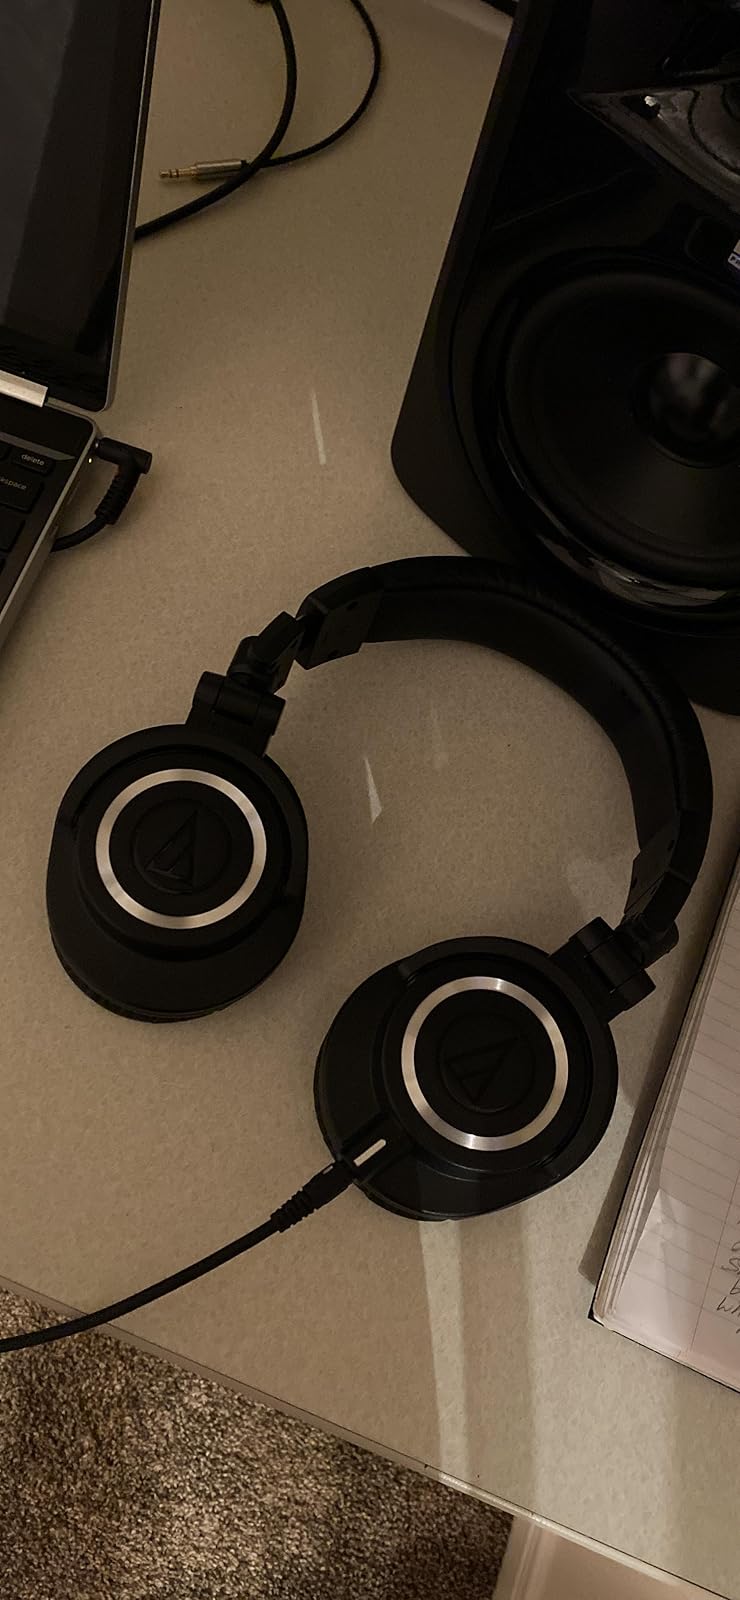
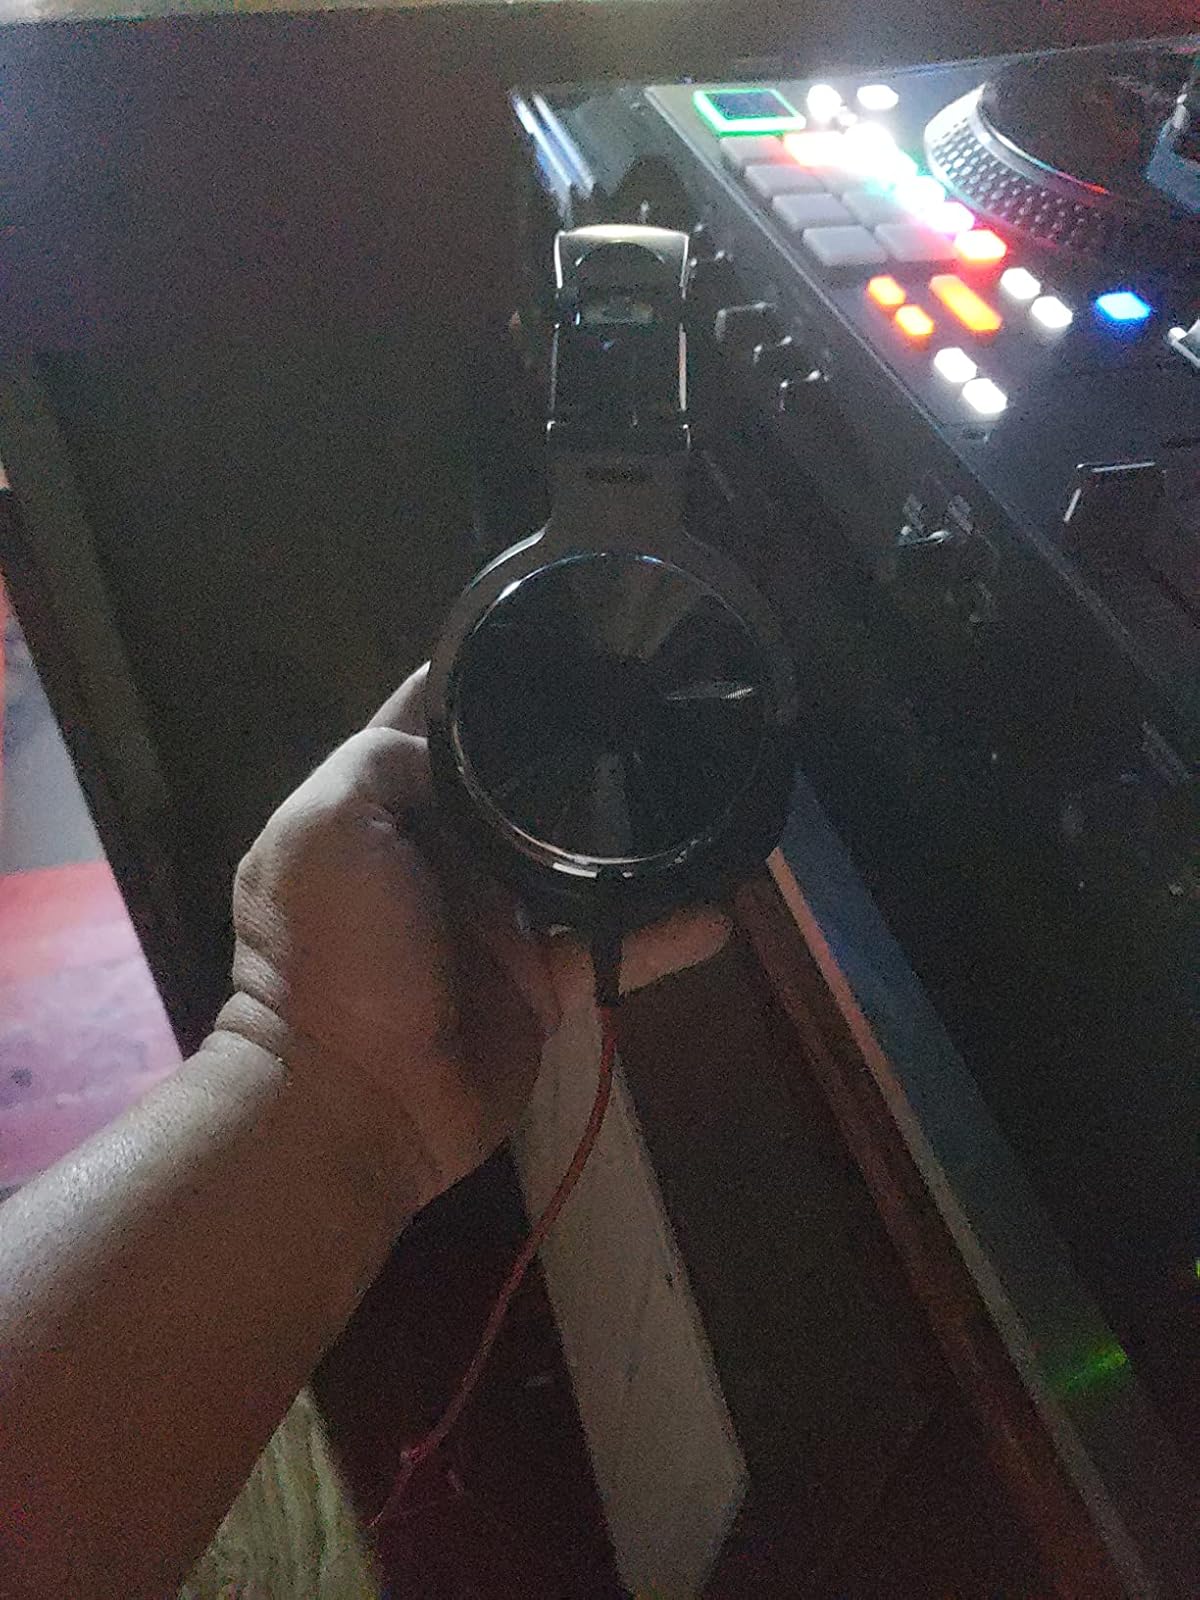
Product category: headphones
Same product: no